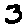
Label: 3